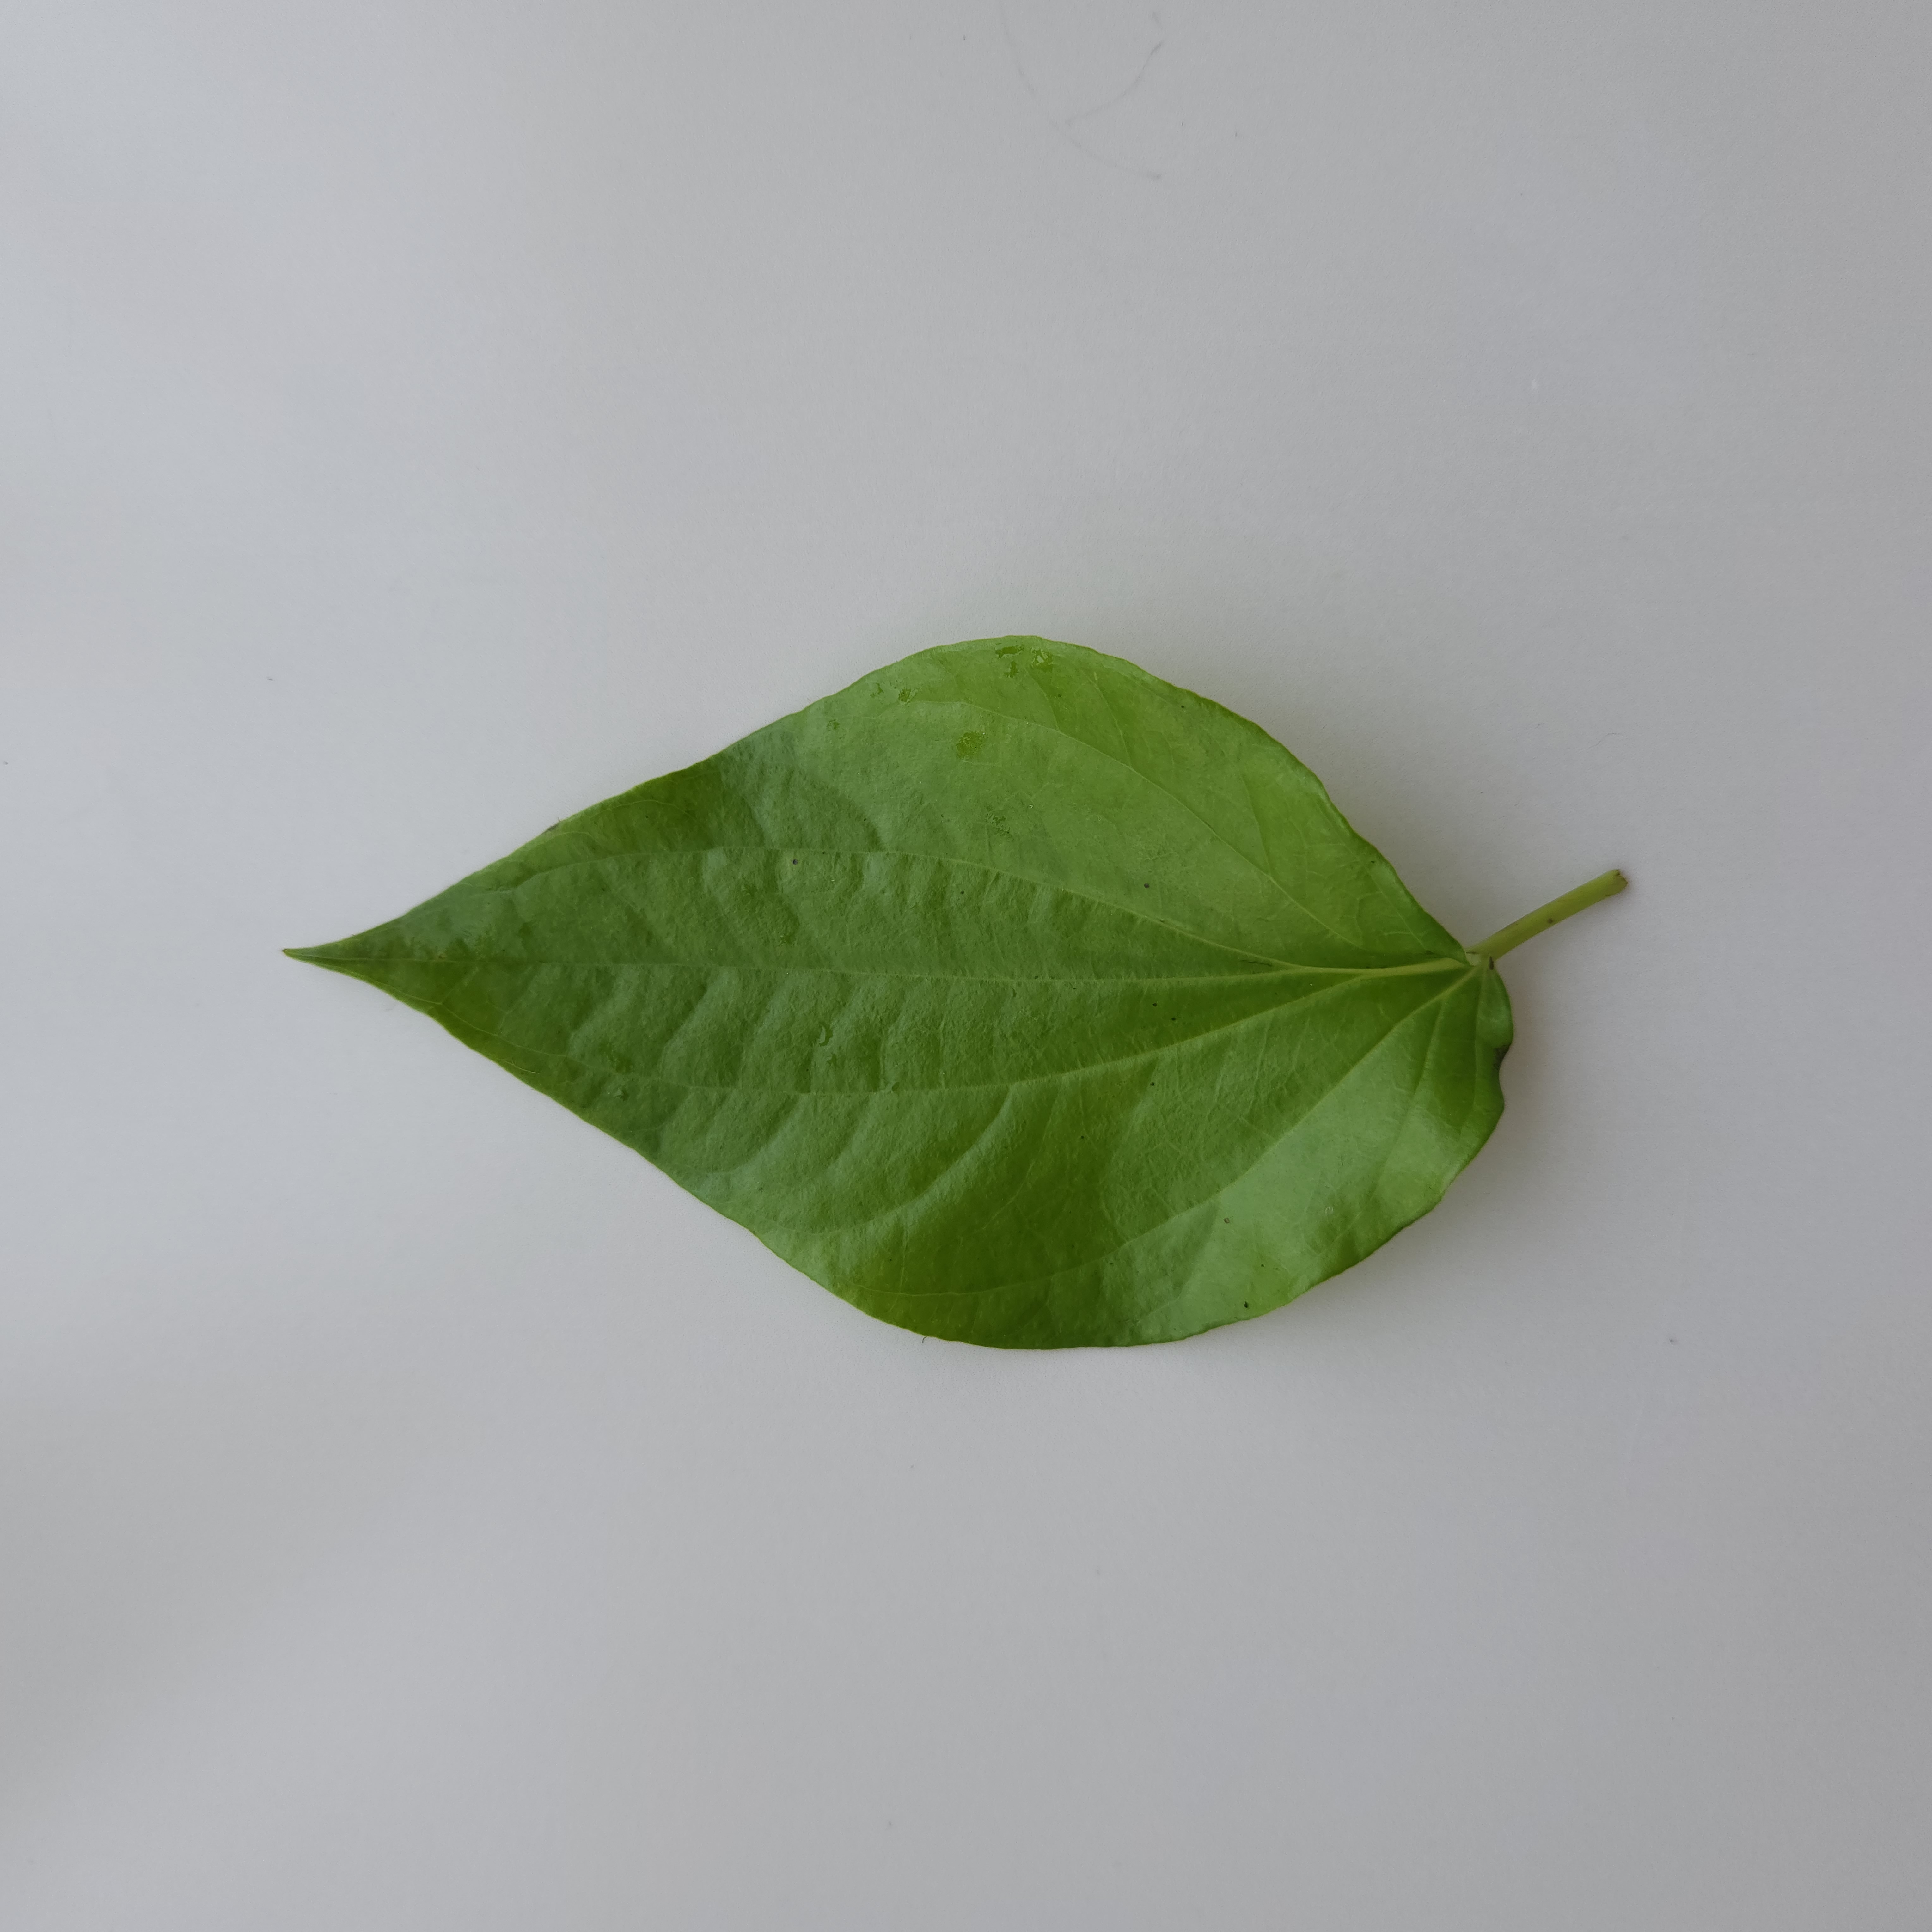
Label: Healthy